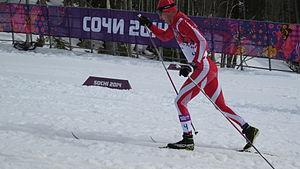
Maciej Kreczmer, né le 4 avril 1981 à Rajcza, est un fondeur polonais.